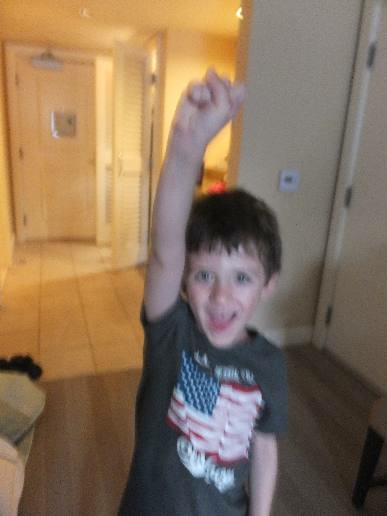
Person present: Yes